Nils van 't Hoenderdaal

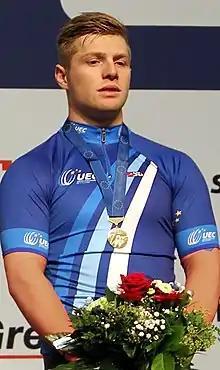
Nils van 't Hoenderdaal (r.), European Champion team sprint

Nils van 't Hoenderdaal (born 3 October 1993) is a Dutch track cyclist.